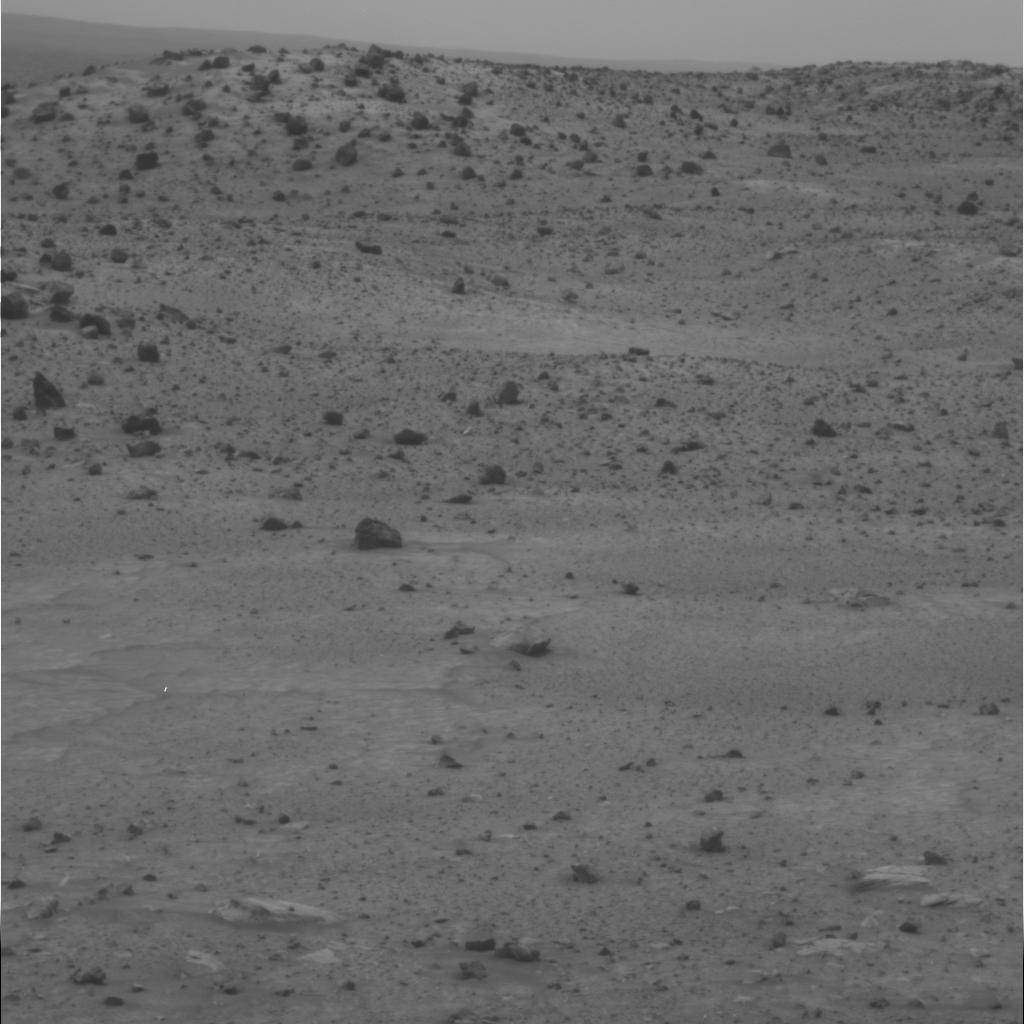
Surface features visible: Float Rocks, Clasts, Dunes/Ripples, Soil, Distant Vista, Sky